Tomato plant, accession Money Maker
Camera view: vertical (180 deg); turntable rotation: 150 degrees
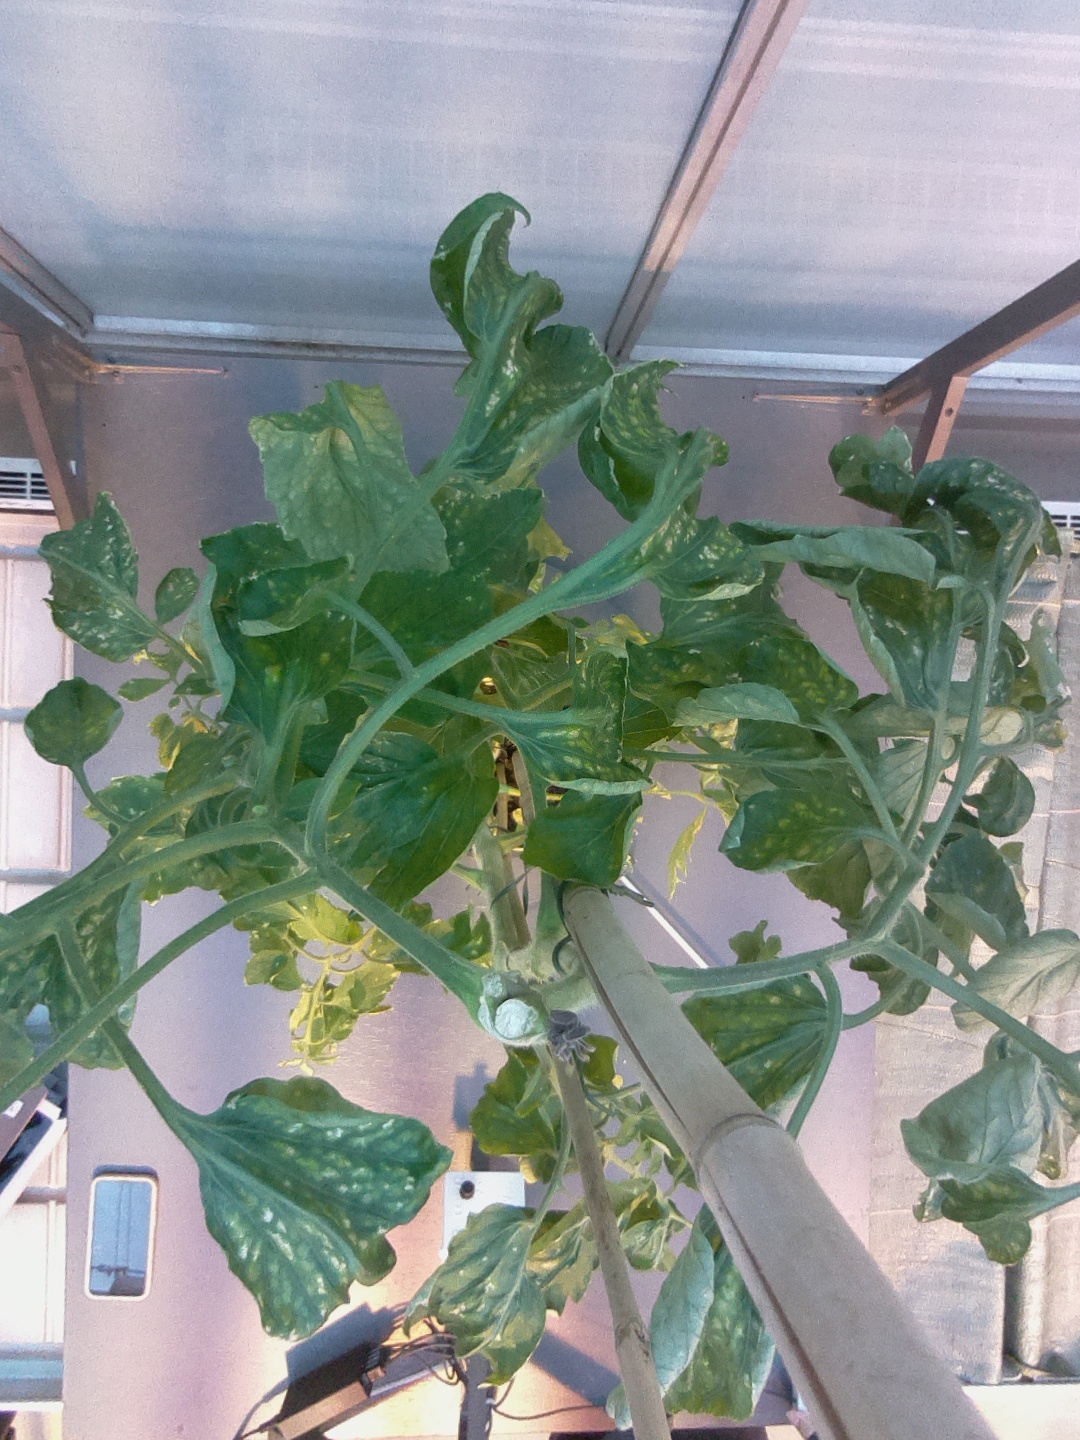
BBCH growth stage 29: 90%-100% Side shoots formed